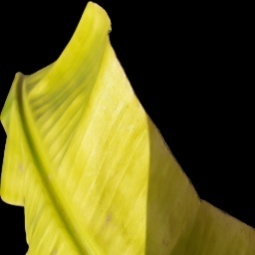
Label: Iron